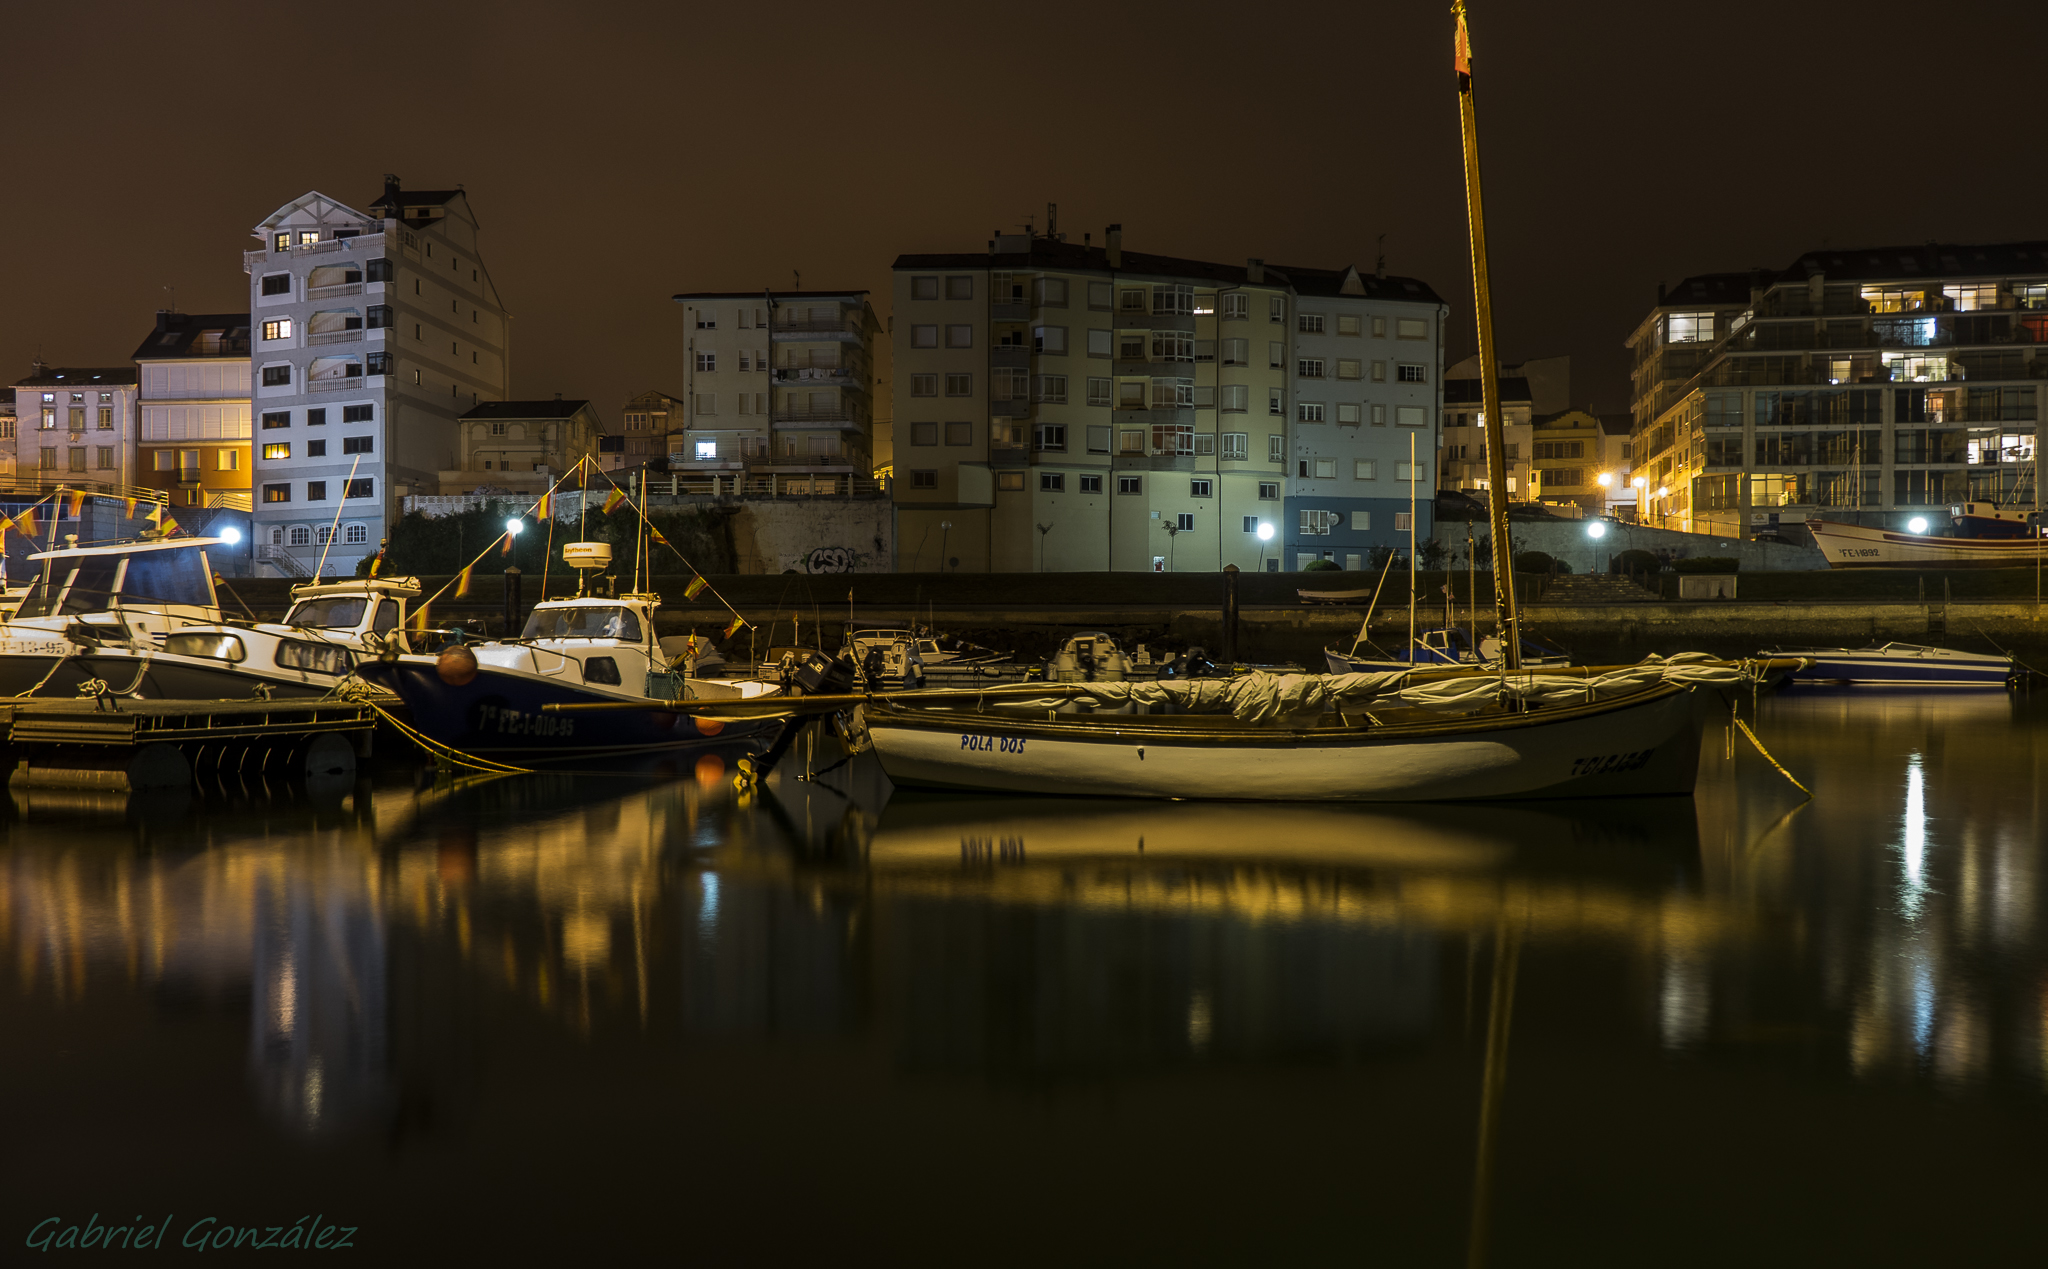
landscape, dock, light, boat, skyline, night, morning, city, cityscape, dusk, evening, reflection, vehicle, harbor, darkness, marina, waterway, spain, galicia, lugo, paisajes, foz, espana, ggl1, gaby1, xovesphoto, sonyrx10, rx10, gphoto, xelodegalicia, gabrielcoru a, urban area